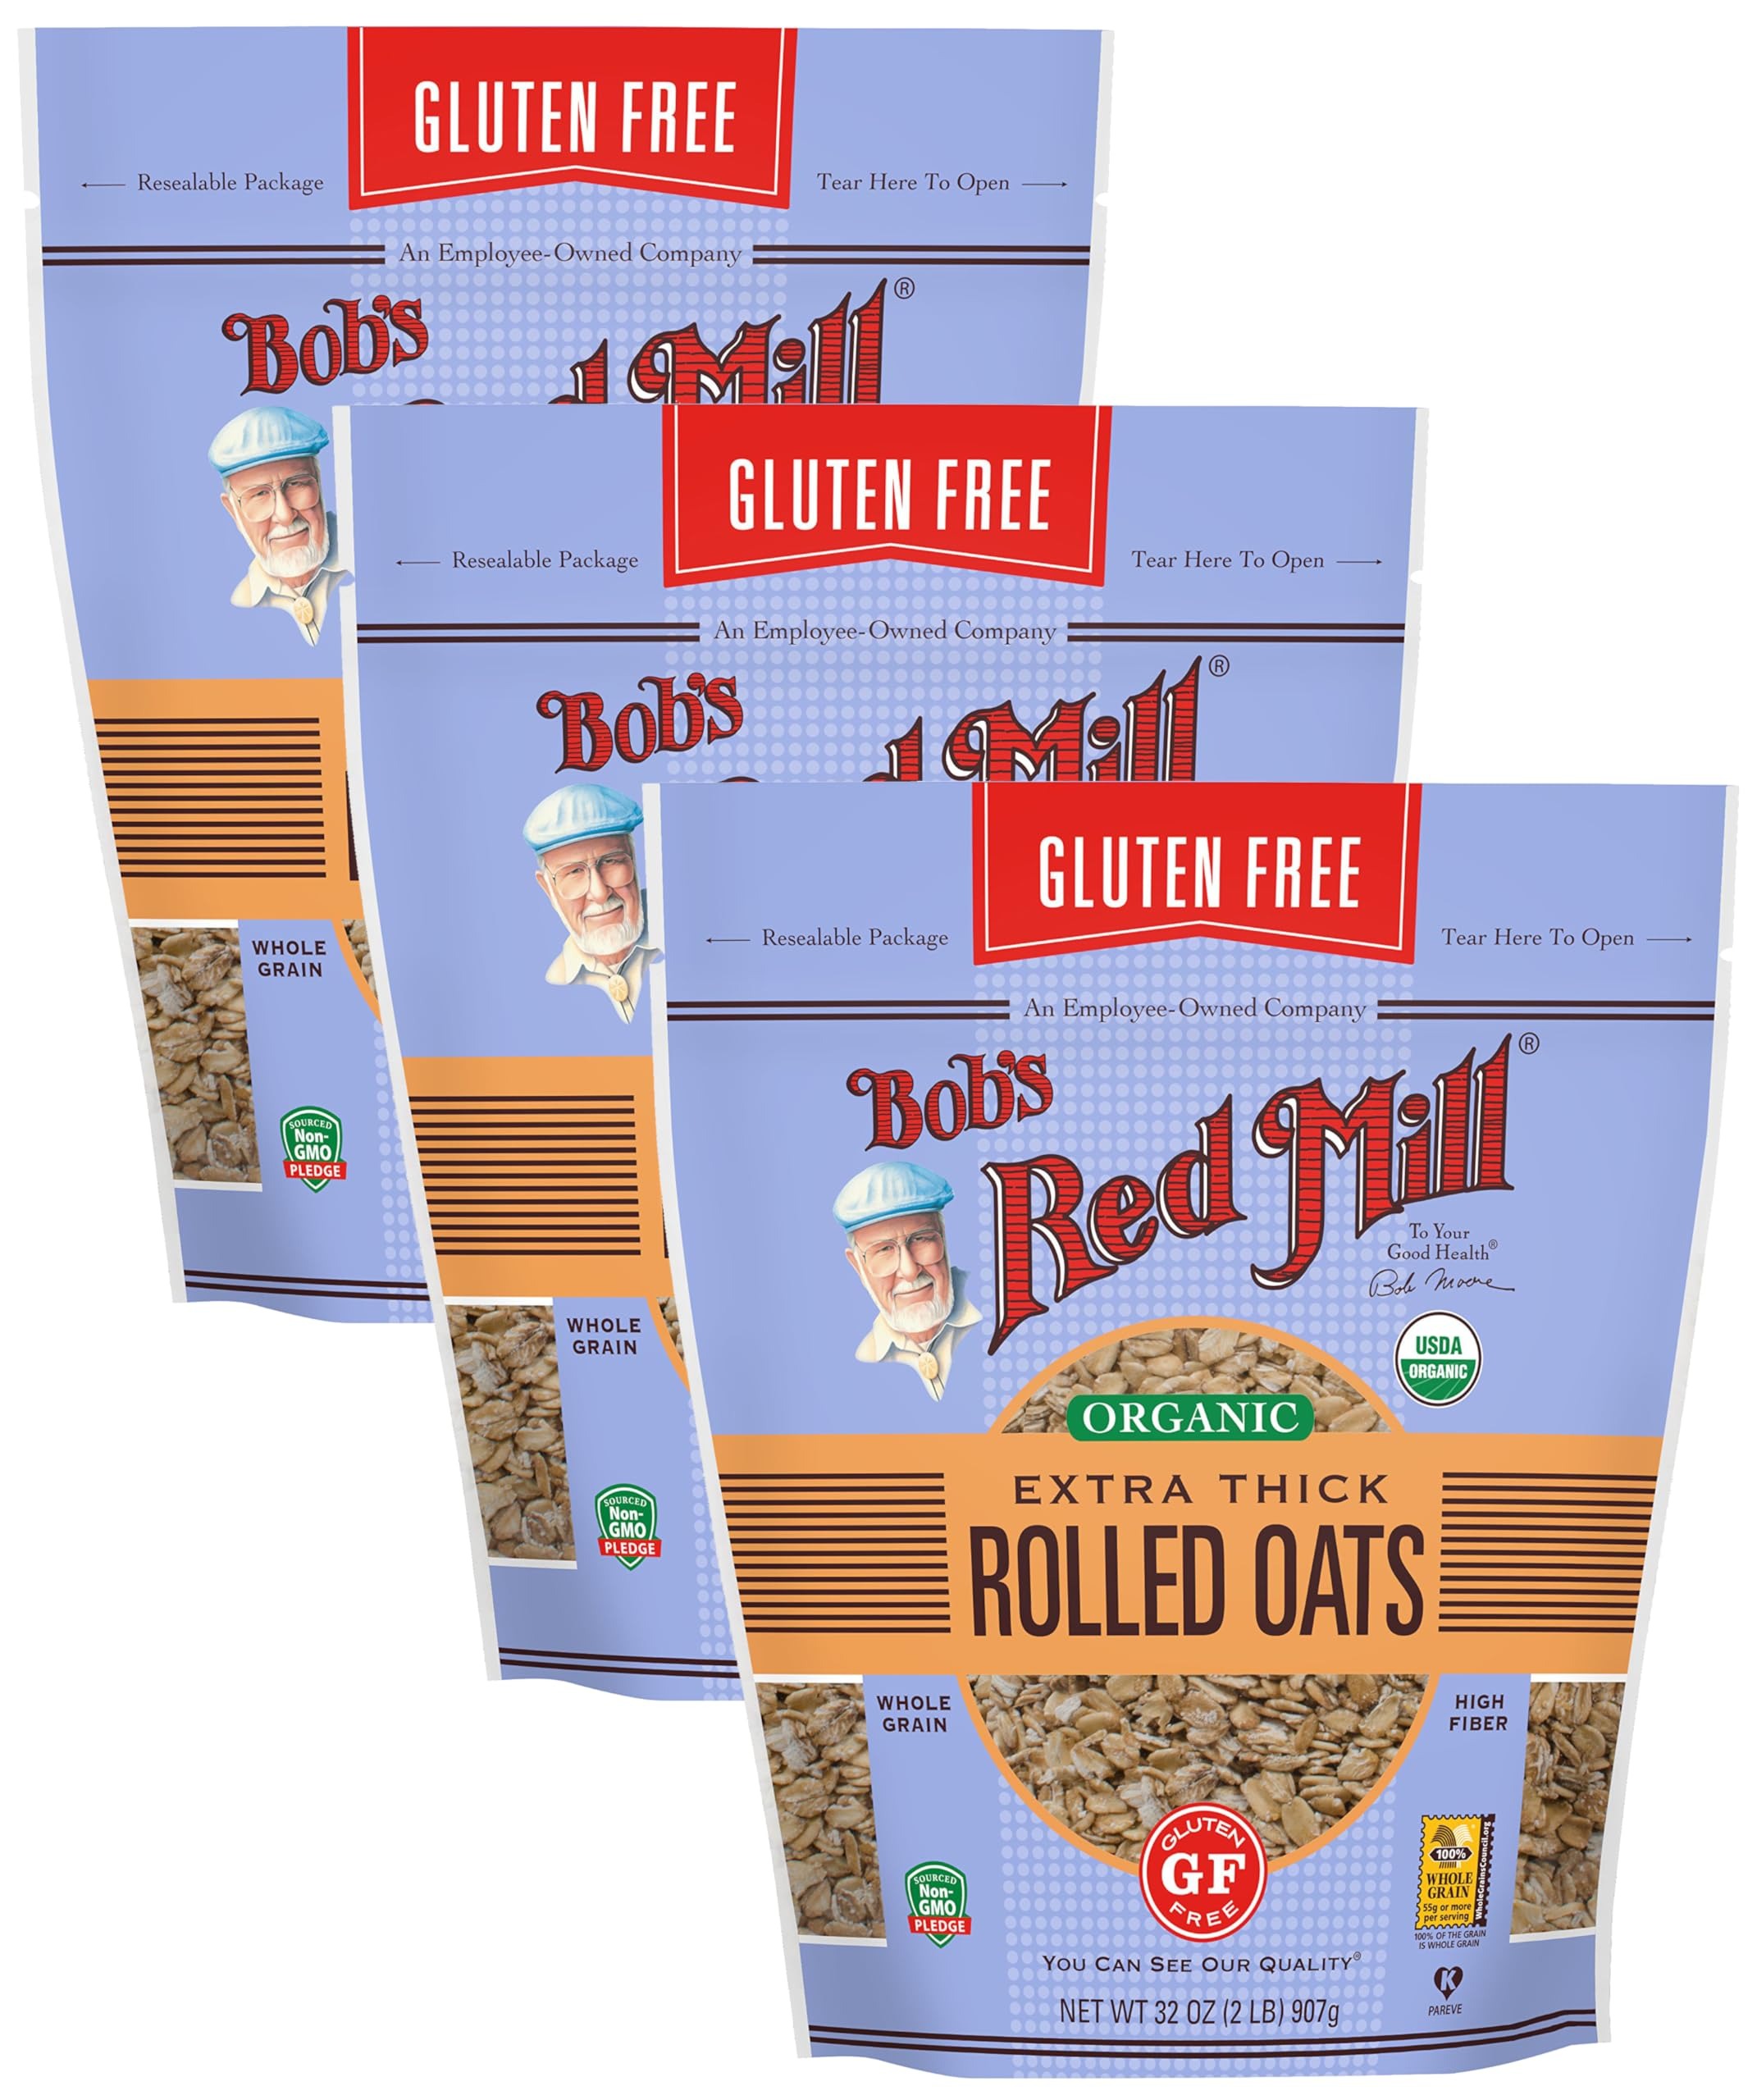
Item Name: Bob's Red Mill Gluten Free Organic Thick Rolled Oats, 32 Oz (Pack of 3)
Bullet Point 1: The below information is per pack only
Bullet Point 2: One, 32 oz. resealable stand up bag (2 lbs.)
Bullet Point 3: USDA Certified Organic; Gluten Free; Vegan; Vegetarian; 100% Whole Grain; High in Fiber; Kosher Pareve
Bullet Point 4: Manufactured in a dedicated gluten free facility; R5-ELISA tested gluten free
Bullet Point 5: 100% whole grain
Bullet Point 6: Great source of fiber; 7g protein per serving
Value: 96.0
Unit: Ounce

Price: 14.89